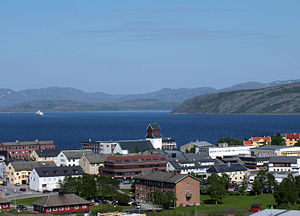
Kirkenes
Kirkenes.
Kirkenes er en by og administrationscenter i Sør-Varanger kommune i Troms og Finnmark fylke i Norge. Stedet har 8.684 indbyggere pr 1. januar 2019.